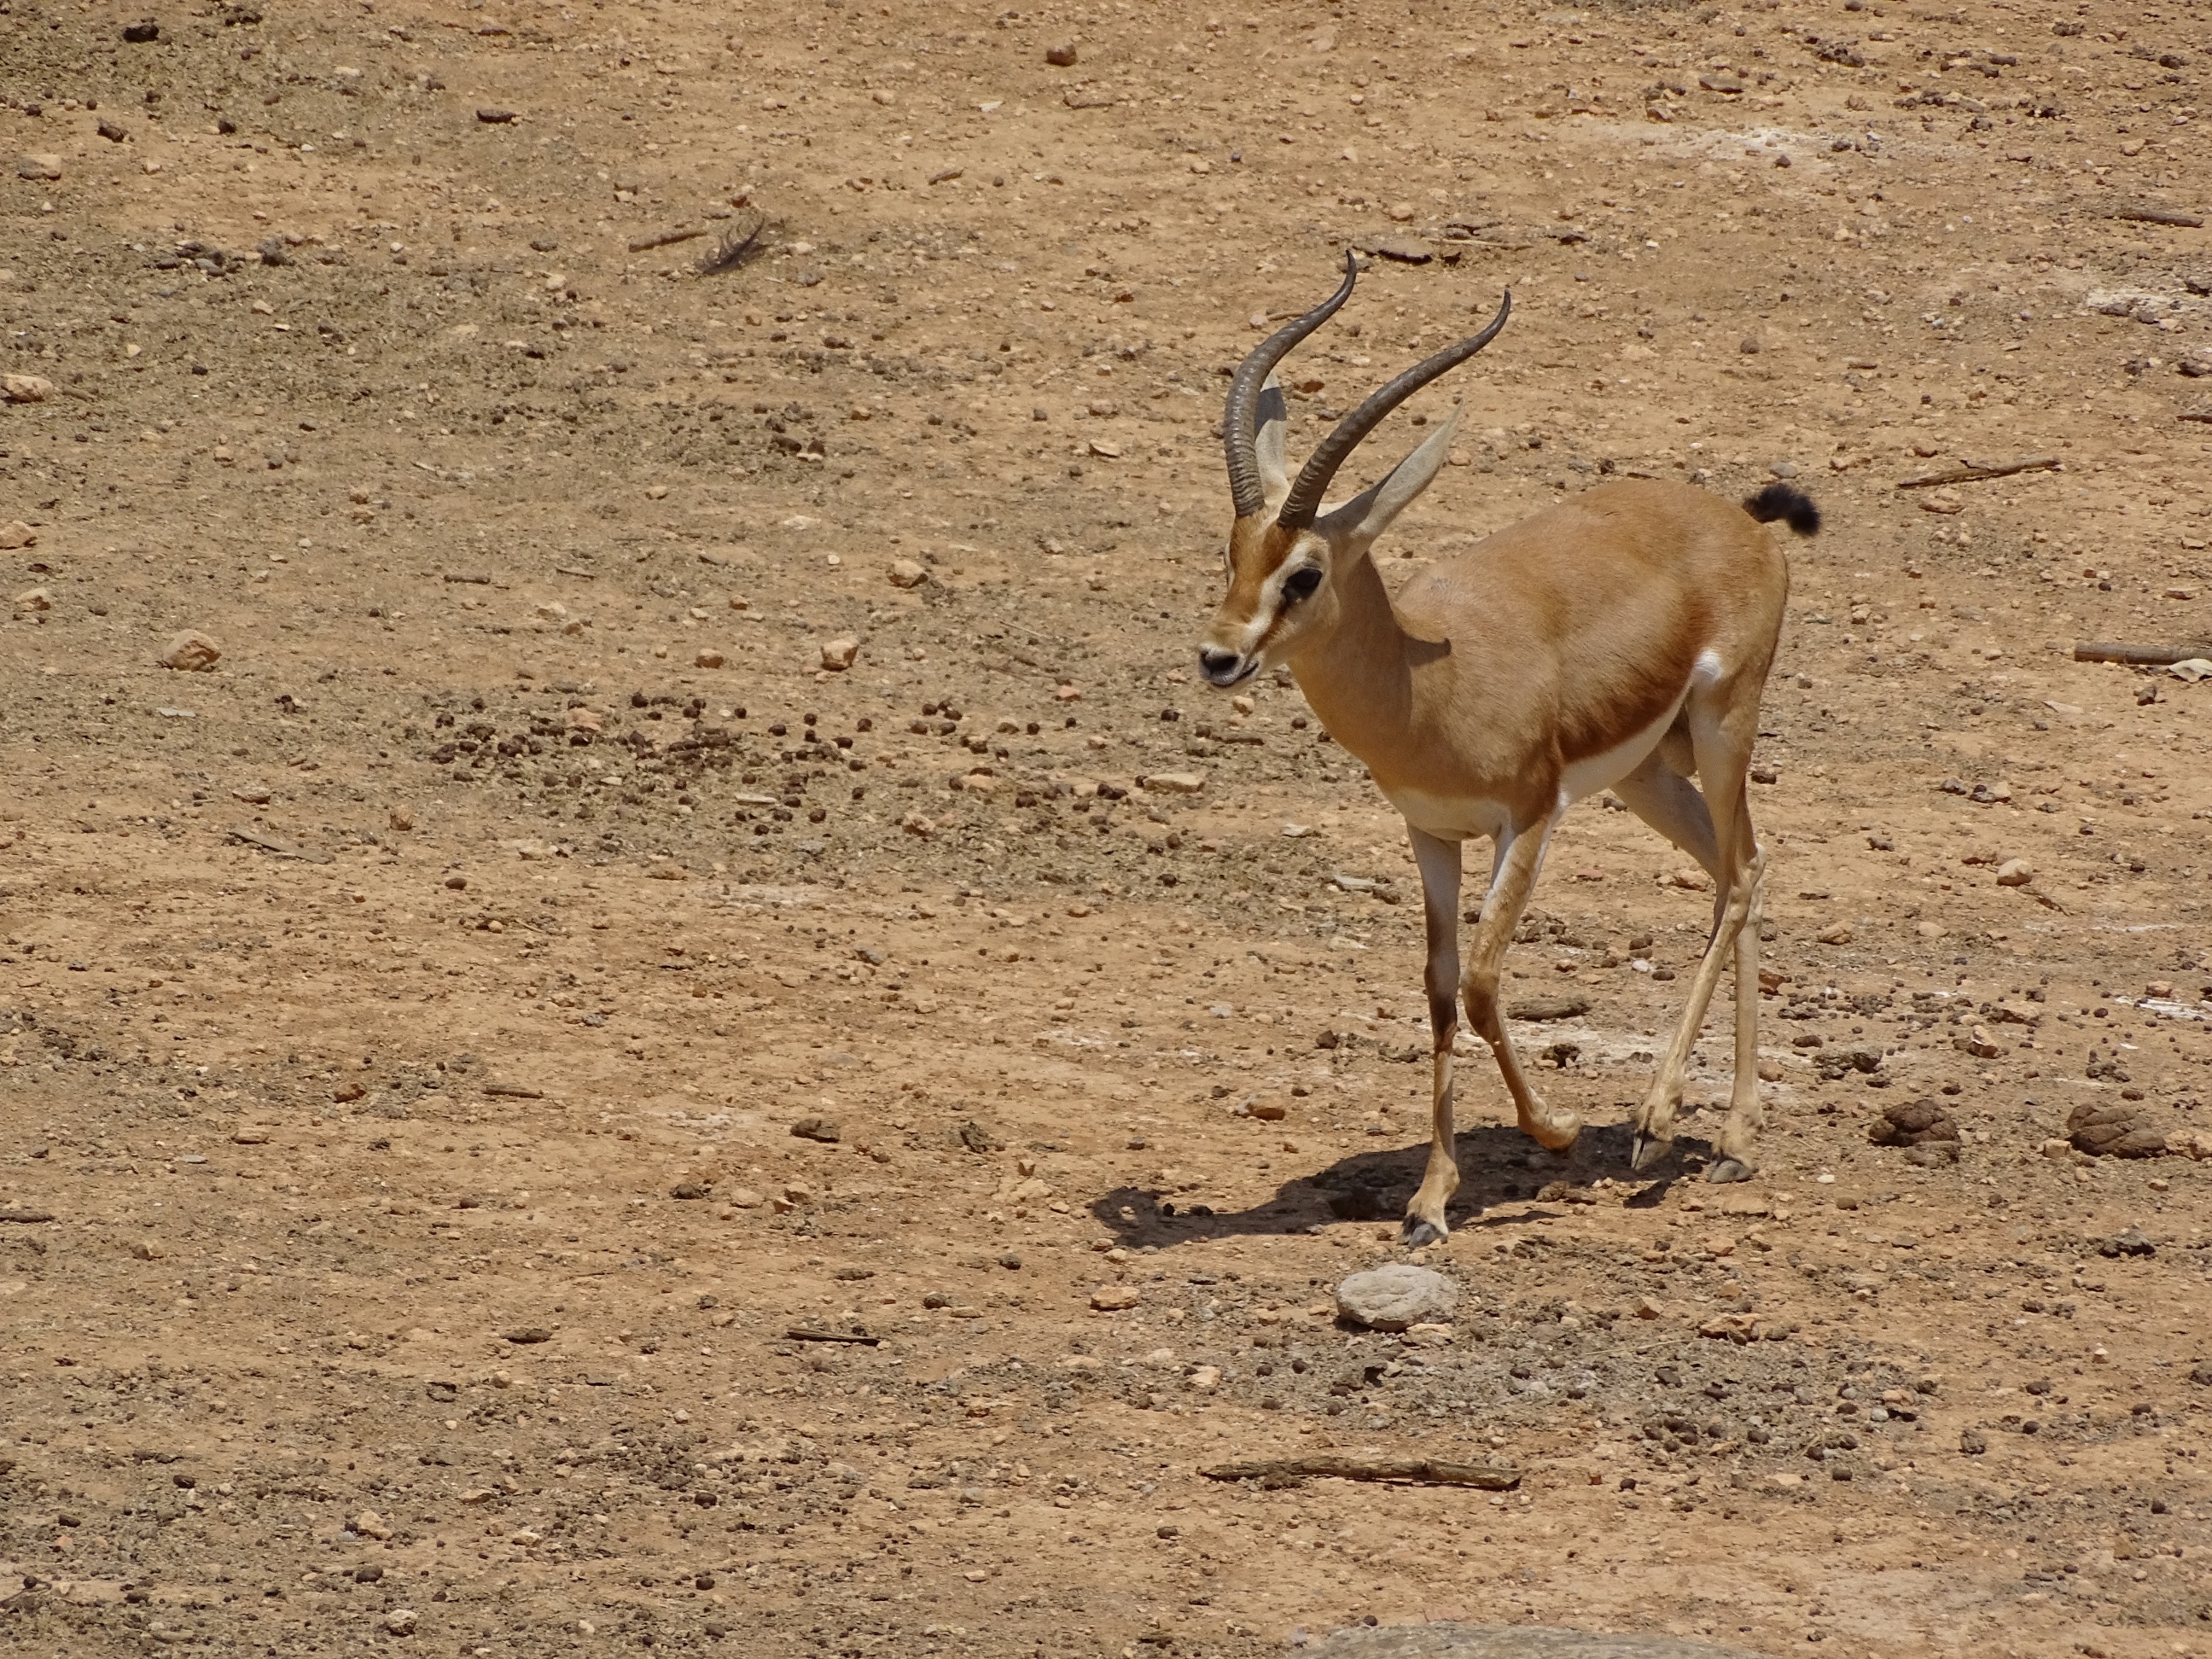
animal, wildlife, africa, mammal, fauna, savanna, antelope, gazelle, vertebrate, impala, safari, wild animals, springbok, oryx